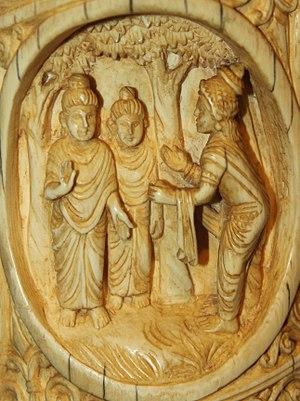
Bimbisâra est, selon les chroniques sri-lankaises Dipavamsa et Mahavamsa, le premier roi connu de la dynastie indienne Hariyanka du Magadha, capitale Rajagriha.